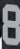
Number: 8